Bonn Minster

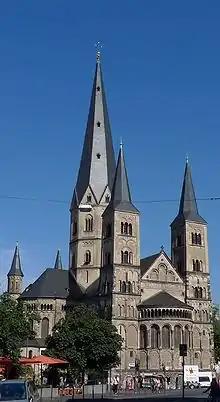
Bonn Minster

Bonn Minster is a Catholic church in Bonn. It is one of Germany's oldest churches, having been built between the 11th and 13th centuries. At one point the church served as the de facto cathedral for the Archbishopric of Cologne, because it is the major church of what was then the Archbishop-Elector's residence. It is now a minor basilica. It served as the inspiration for the Kaiser Wilhelm Memorial Church in Berlin, as Kaiser Wilhelm II had studied in Bonn.